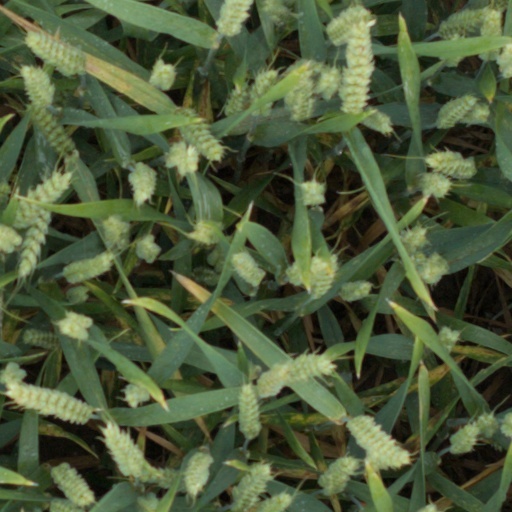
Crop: wheat